Chemical Agent Detector Paper

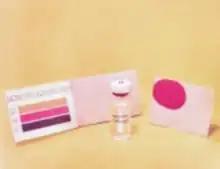
Starting from the left, the image includes the booklet of M8 testing paper (with accompanying testing legend), a testing vial, and a sample of used M8 Chemical Agent Detector Paper. The red stain on the M8 paper indicates it has been exposed to a H-Blister agent.

M8 Detector Paper is used to detect the presence of V and G type nerve agents and H type blister agents. It works by detecting chemical agents from a liquid splash. Each sheet of paper has three separate detection dyes. The yellow color appears when exposed to G nerve agents, the dark green color appears when exposed to V nerve agents, and the red color appears when exposed to H blister agents. The M8 detector paper does not detect agents in the form of aerosols or vapors.